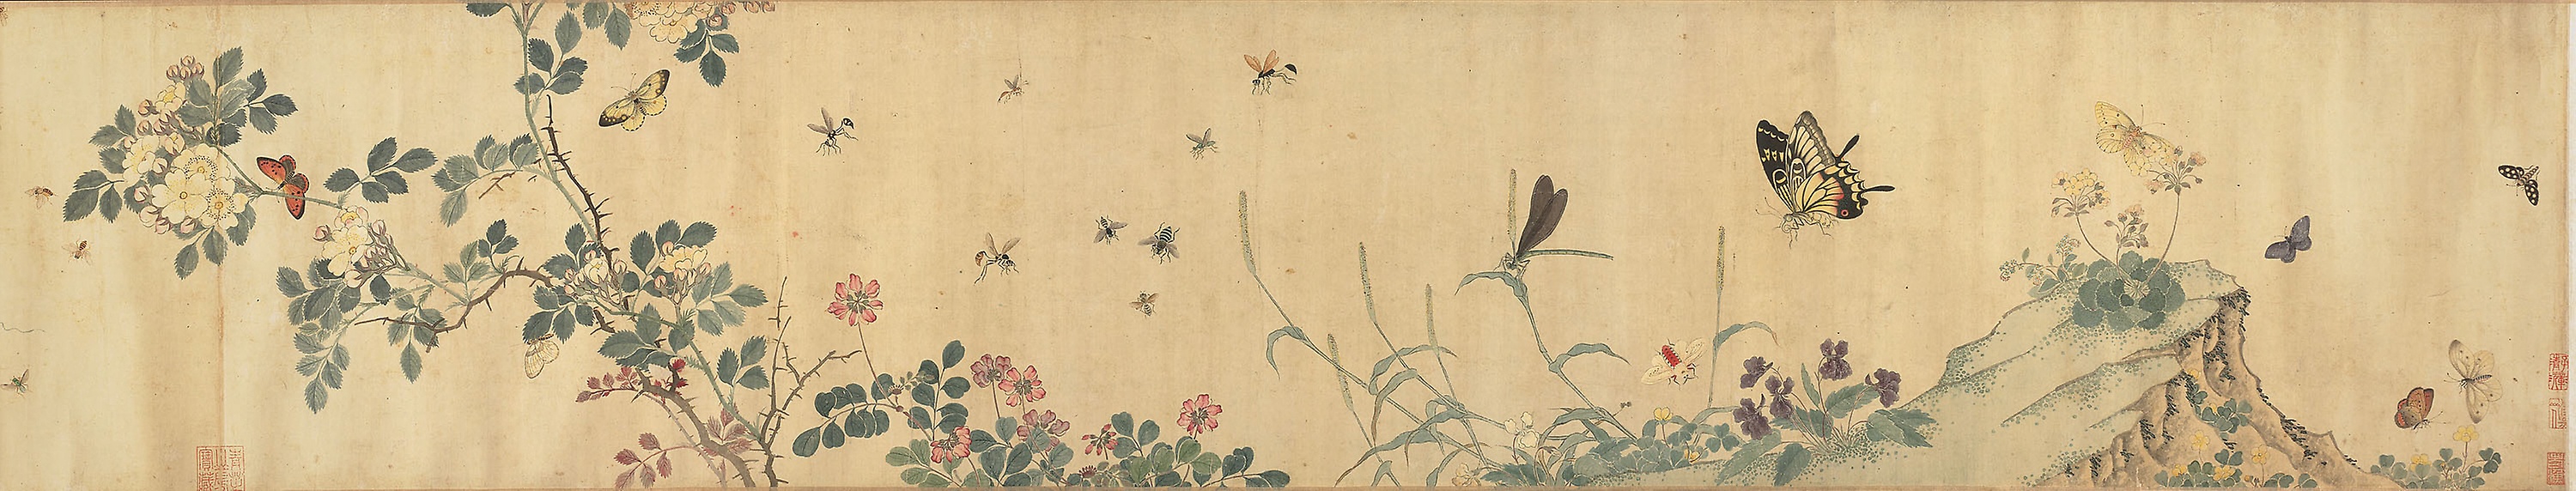
wood, wall, wood stain, painting, modern art, grass, pattern, visual arts, wallpaper, grass family